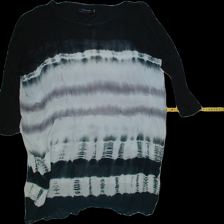
View: front
Type: Blouse
Category: Ladies
Brand: Not Applicable
Colors: Multicolor
Material: 100%viscose
Size: XS
Trend: No trend
Stains: Yes
Damage: 1
Price range: <50
Recommended usage: Export